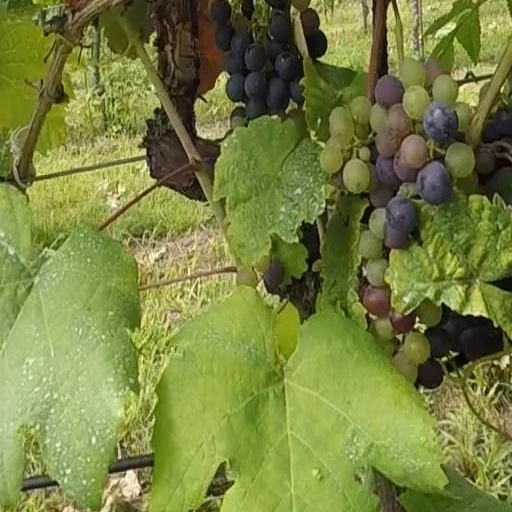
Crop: grape